Terence Lucy Greenidge

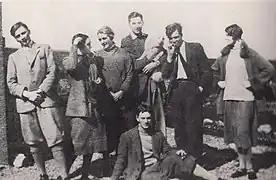
Richard Plunket Greene, first from the left, Olivia Plunket Greene, second from left, David Plunket Greene, holding the dog, Terence Lucy Greenidge, smoking, second from right, Elizabeth Frances Russell, first from the right, Evelyn Waugh, sitting down

Terence Lucy Greenidge (14 January 1902 – 18 December 1970) was an English writer and actor. Greenidge was a friend of Evelyn Waugh, whom he met at Oxford, and collaborated with him in producing the "Scarlet Woman: An Ecclesiastical Melodrama". "Evelyn Waugh in Letters" (edited by Charles E. Linck) was published posthumously in 1994, which details many of Greenidge's recollections of Evelyn Waugh.